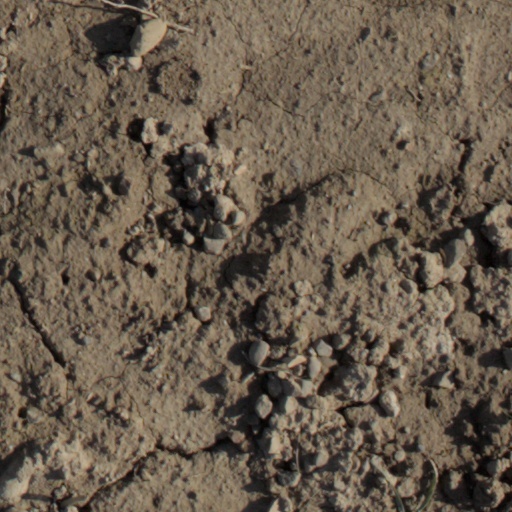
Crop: wheat